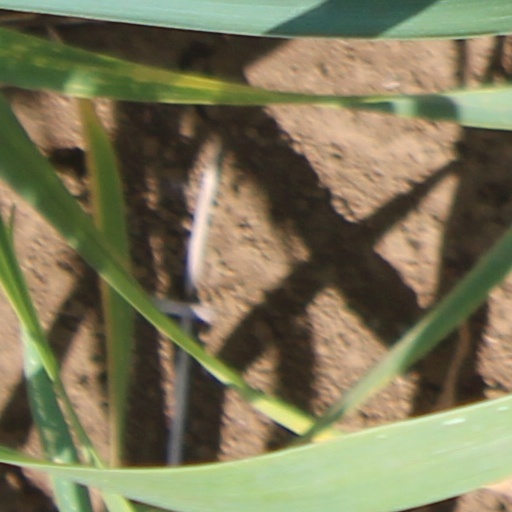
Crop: wheat